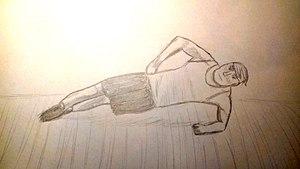
poutre
Dans le domaine de la musculation, les exercices isométriques correspondent à une technique reposant sur une contraction dite « statique ». Cela correspond à la contraction volontaire des muscles agonistes et antagonistes, sans production de mouvement, pour immobiliser les segments osseux. La longueur d’ensemble tendino-musculaire ne change pas. Ainsi, il n’y a pas de déplacement articulaire.